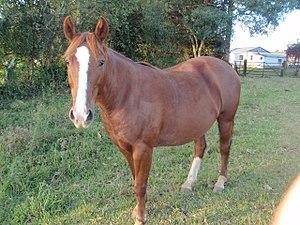
Le Crioulo est la variété de chevaux Criollo propre au Brésil. Plus proche du Barbe, il présente un profil convexe et une croupe inclinée. Il est surtout monté en équitation de travail.